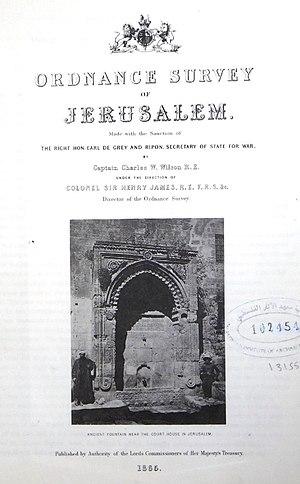
L'Ordnance Survey of Jerusalem, en français : Service cartographique de l'État à Jérusalem, de 1864-1865, est la première cartographie scientifique de Jérusalem et le premier Ordnance Survey à avoir lieu en dehors du Royaume-Uni. Elle estreprise par Charles William Wilson, un officier de 28 ans du corps des Royal Engineers de l'armée britannique, sous l'autorité de Henry James, en tant que Superintendant de l'Ordnance Survey, et avec l'approbation de George Robinson, 1ᵉʳ marquis de Ripon en tant que Secrétaire d'État à la Guerre. L'équipe de six Royal Engineers commence son travail le 3 octobre 1864 et l'achève le 16 juin 1865 ; le rapport est publié le 29 mars 1866.